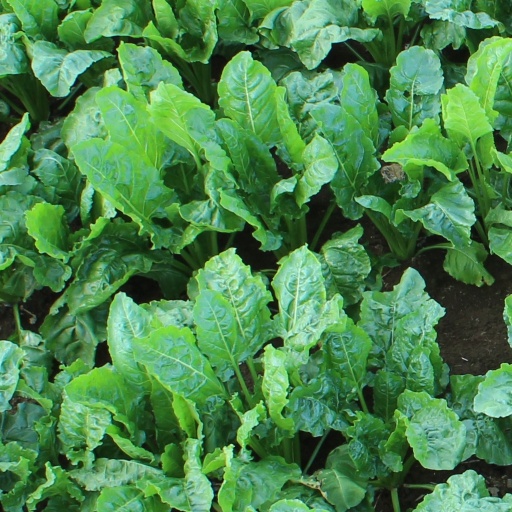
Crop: sugar beet